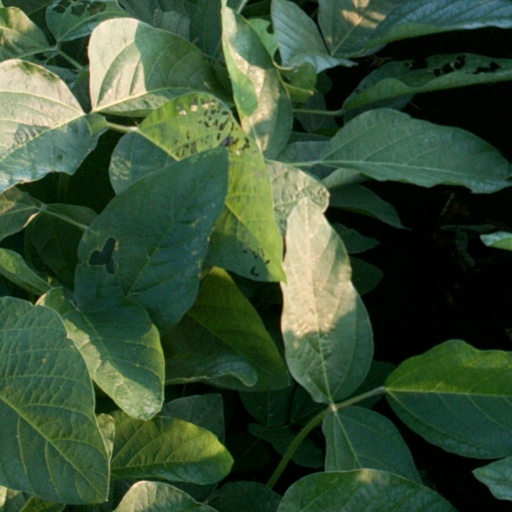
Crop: soybean